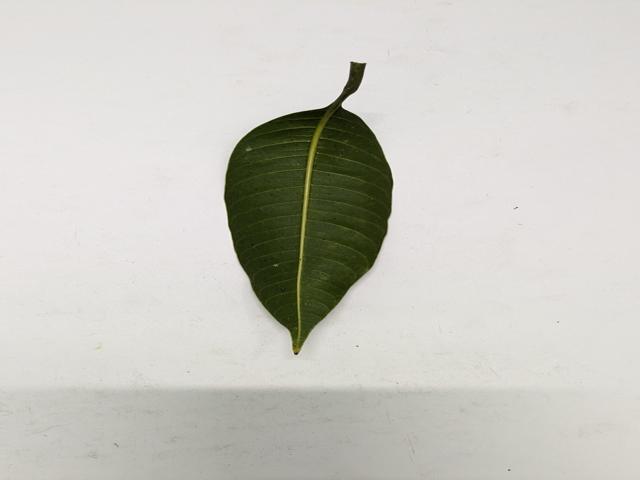
Mango leaf variety: Haribhanga